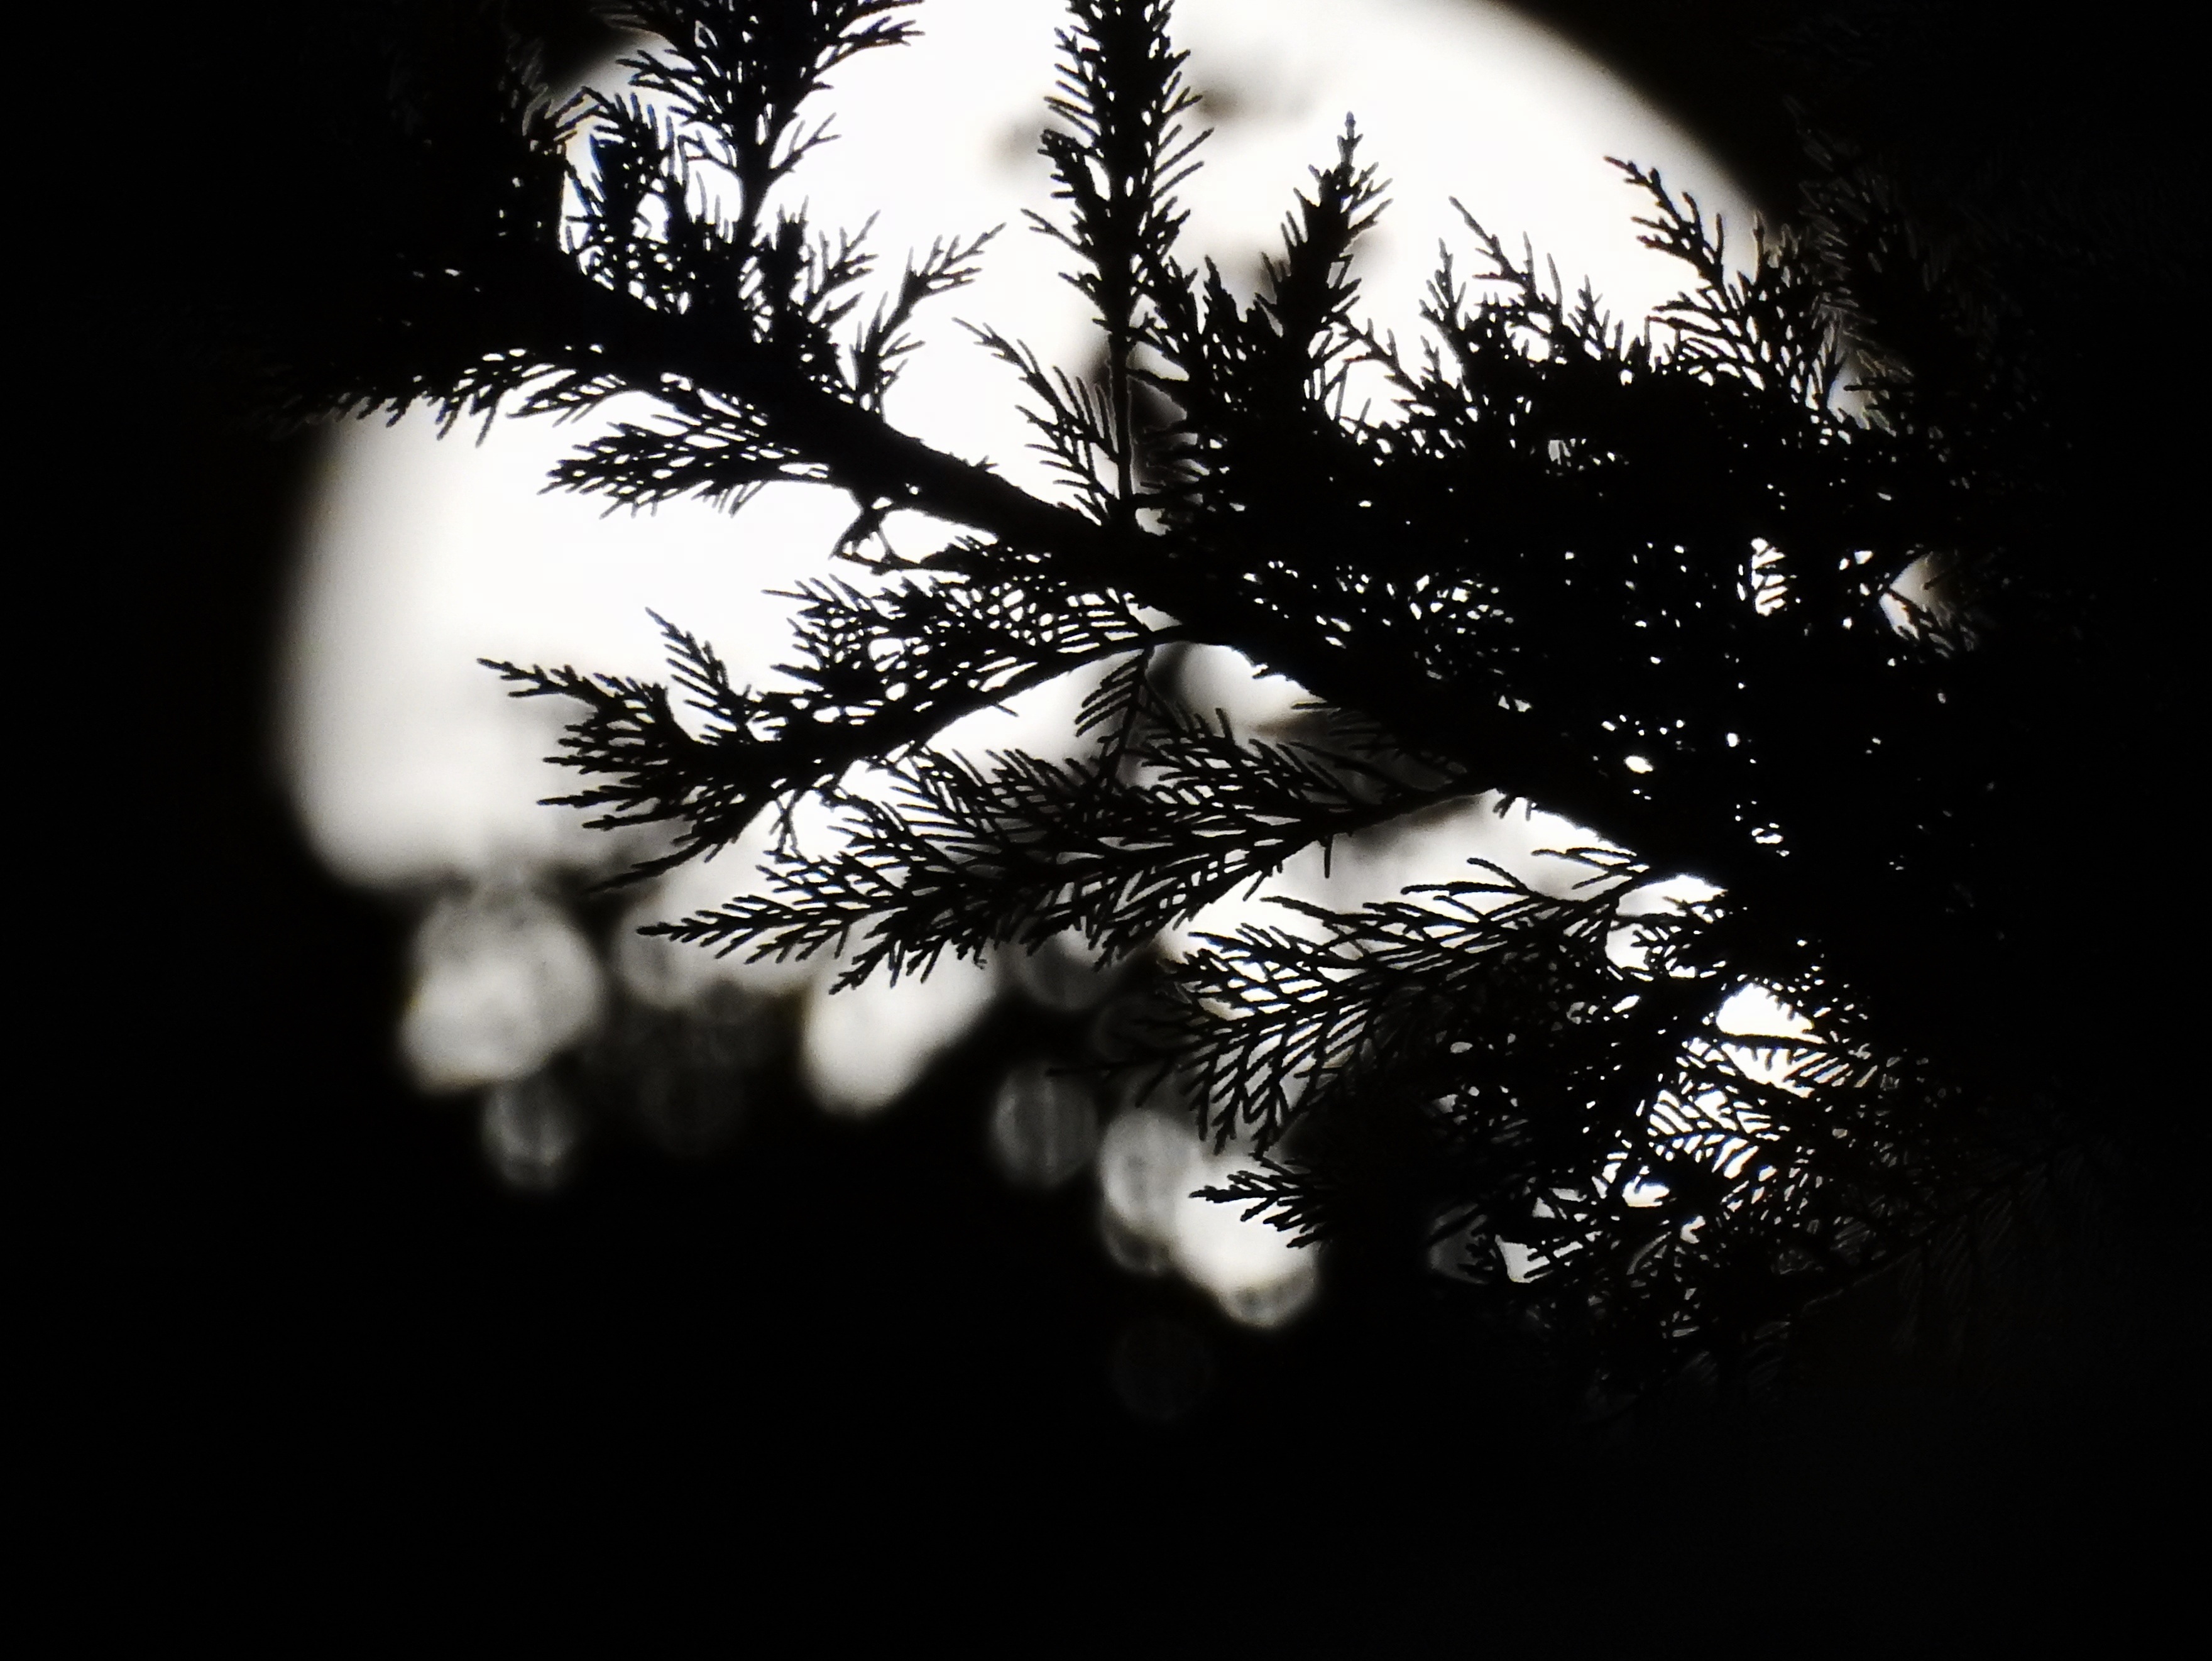
tree, nature, branch, light, black and white, plant, white, night, photography, sunlight, leaf, flower, atmosphere, reflection, darkness, black, monochrome, moon, moonlight, close up, macro photography, night photo, moon and foliage, monochrome photography, woody plant